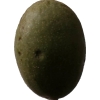
Label: nut